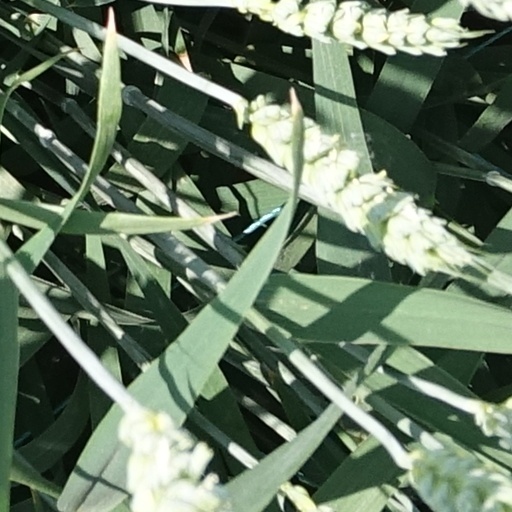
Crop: wheat